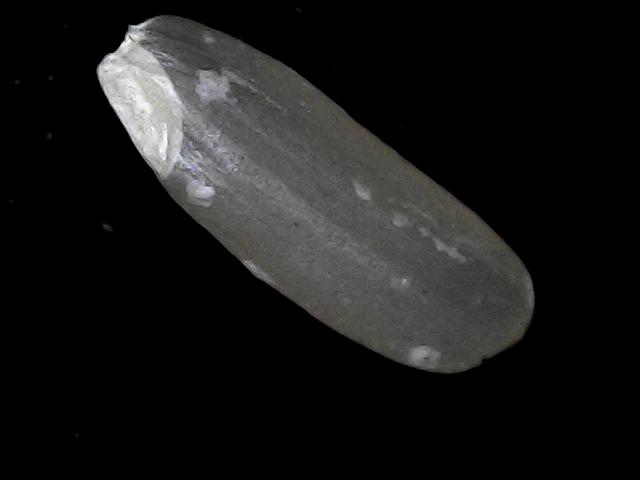
Rice variety: BD56